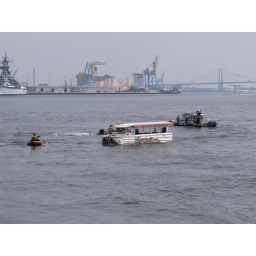
today a duck boat was run over by 250ft barge, two hungarian tourist lost thier lives...